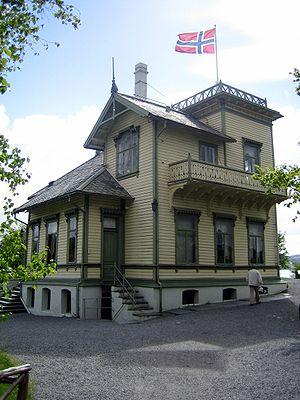
Troldhaugen est la maison où vécut Edvard Grieg. Elle est située dans le quartier de Paradis à Bergen, sur les rives du Nordåsvatnet.
Edvard Hagerup Grieg [ˈɛdʋɑʁd ˈhɑːgəʁʉp ˈgʁɪg] est un compositeur et pianiste norvégien de la période romantique. Sa découverte en 1863 du folklore norvégien et de ses danses paysannes en fera toute sa vie un militant inépuisable d'un art musical national. Grand harmoniste, maître de la petite forme, il composera ses œuvres les plus célèbres dans le domaine orchestral comme le Concerto pour piano en la mineur, et Peer Gynt, musique de scène composée pour le drame d'Henrik Ibsen.